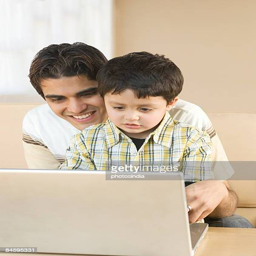
close - up of a young man using a laptop with his son and smiling